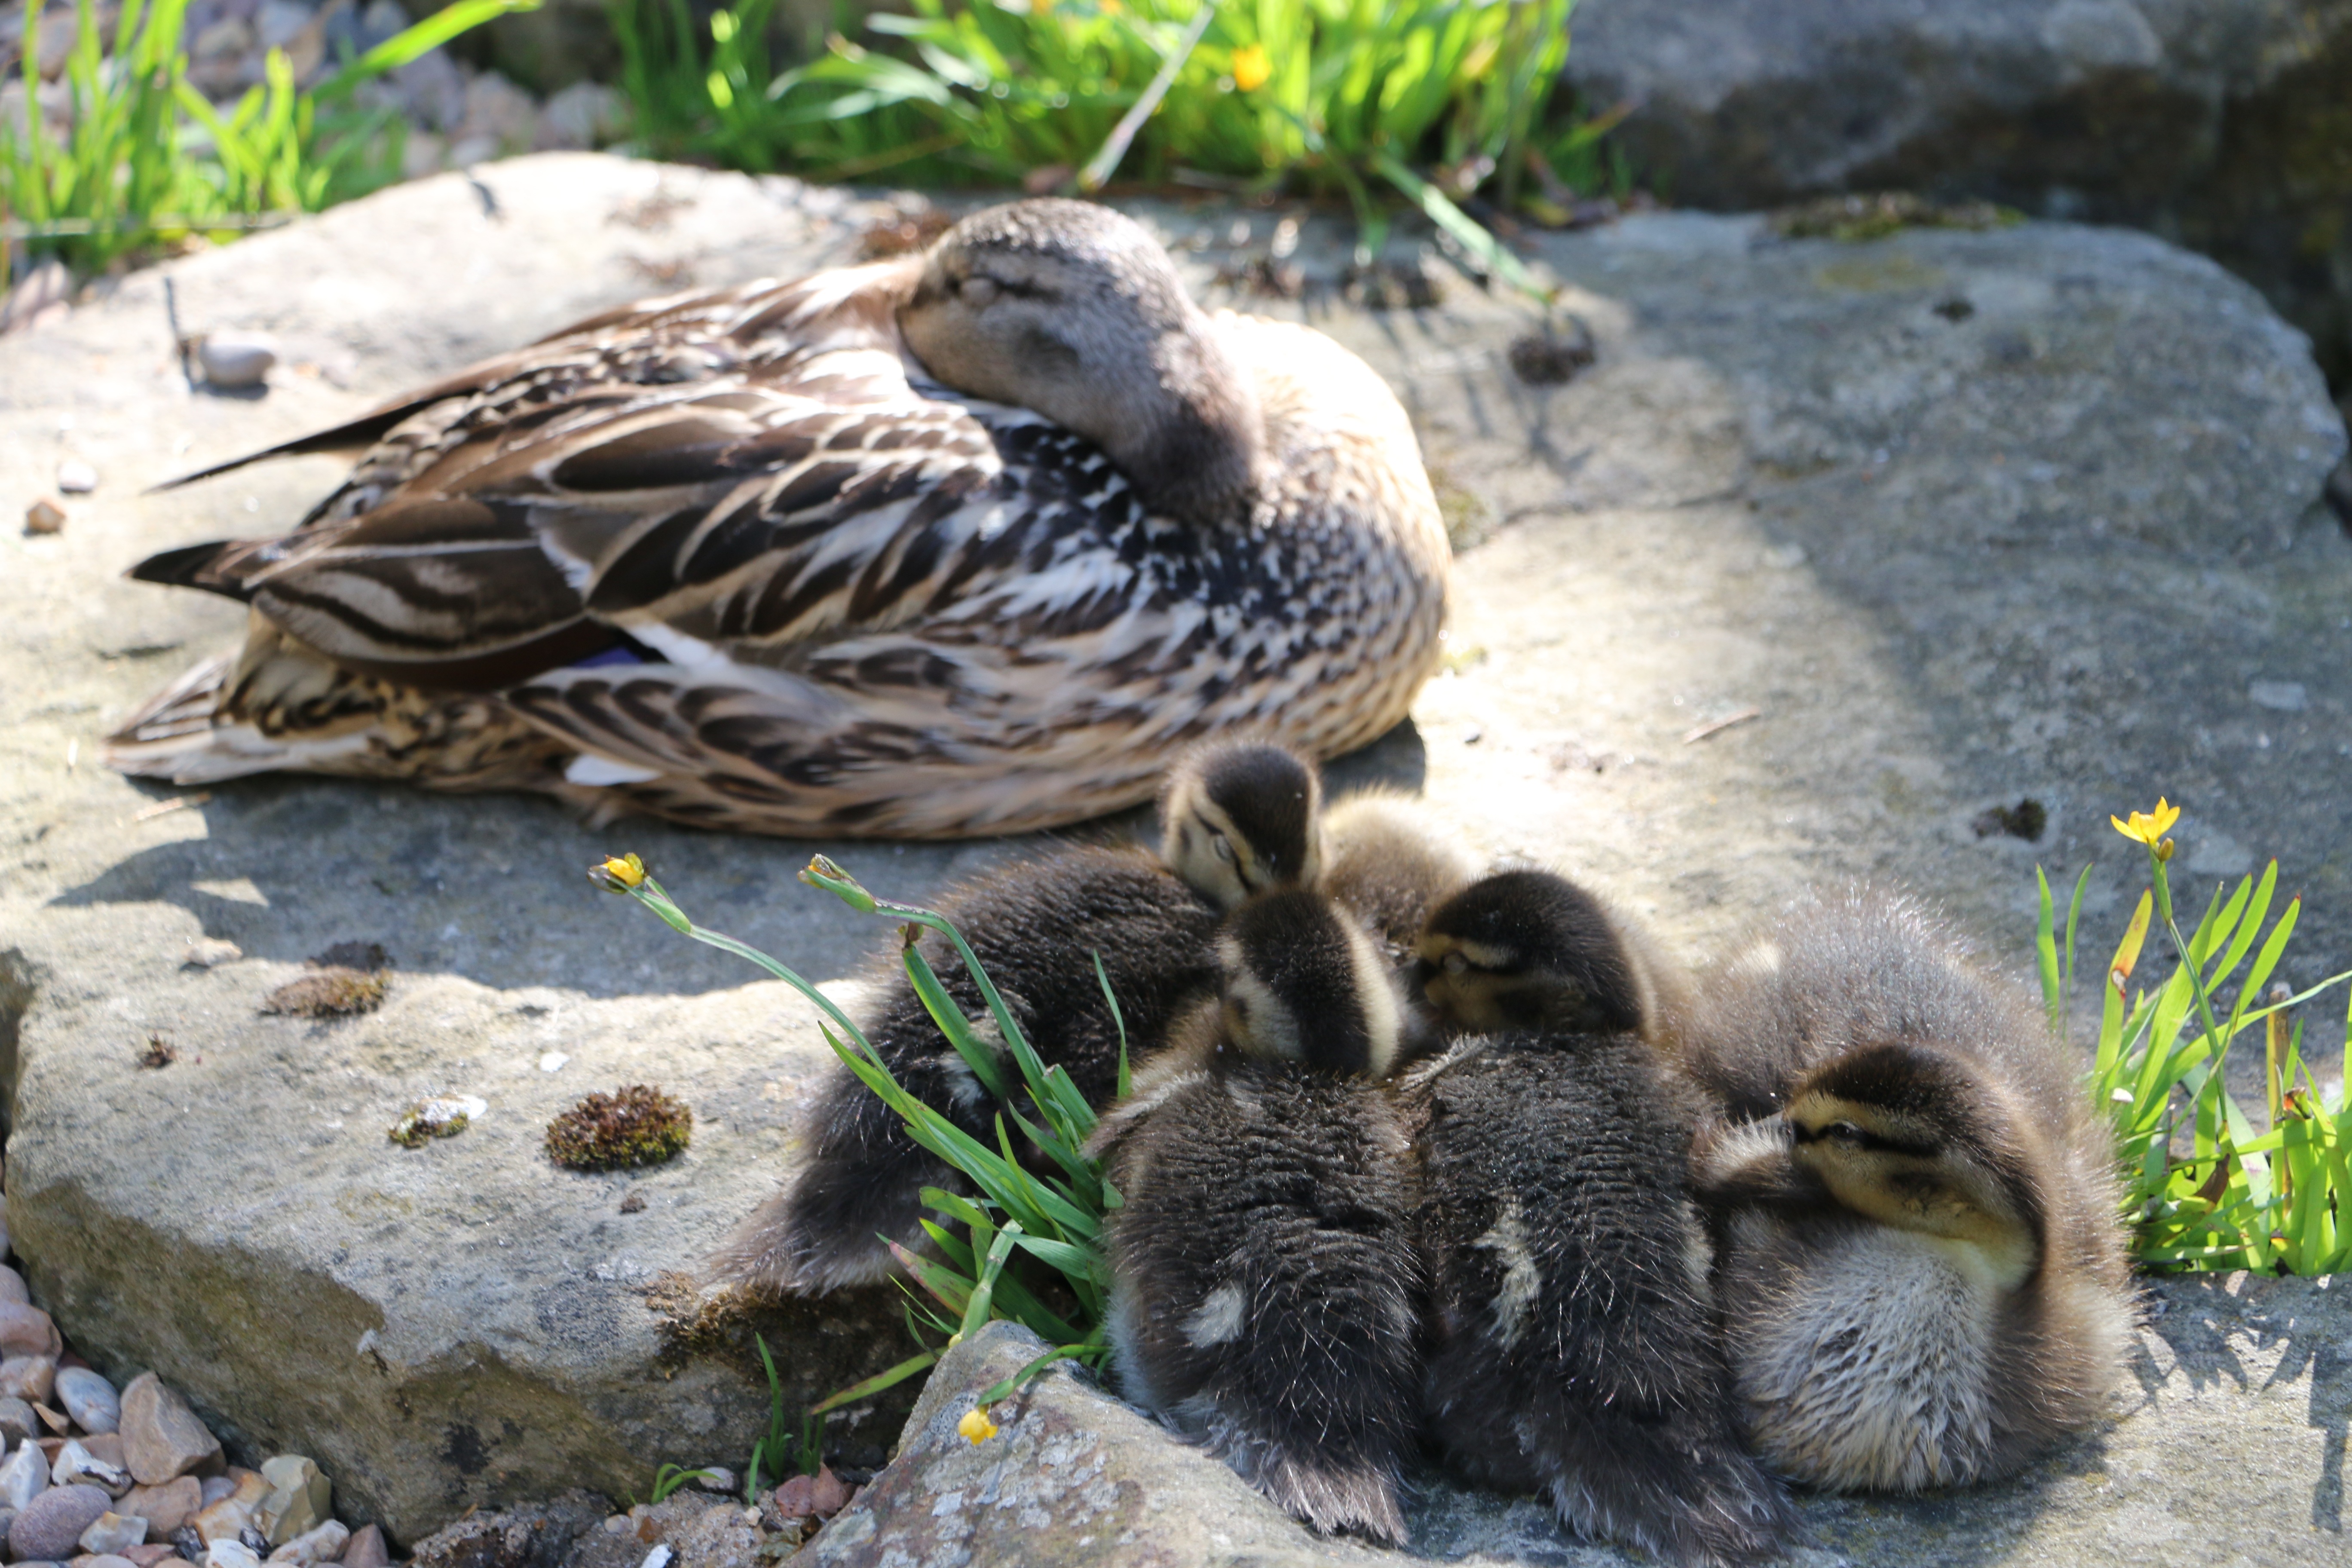
bird, wildlife, zoo, beak, fauna, england, duck, goose, vertebrate, waterfowl, cotswolds, water bird, mallard, ducklings, ducks geese and swans